140th Aviation Regiment (United States)

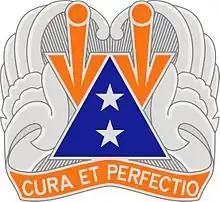
coat of arms

The 140th Aviation Regiment is an aviation regiment of the U.S. Army. It has historically been associated with the California Army National Guard's 40th Infantry Division.